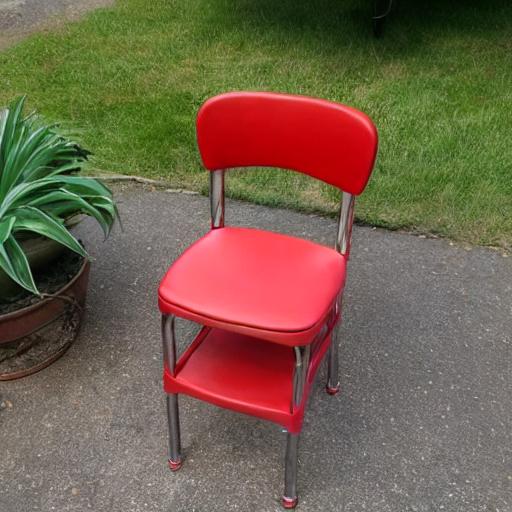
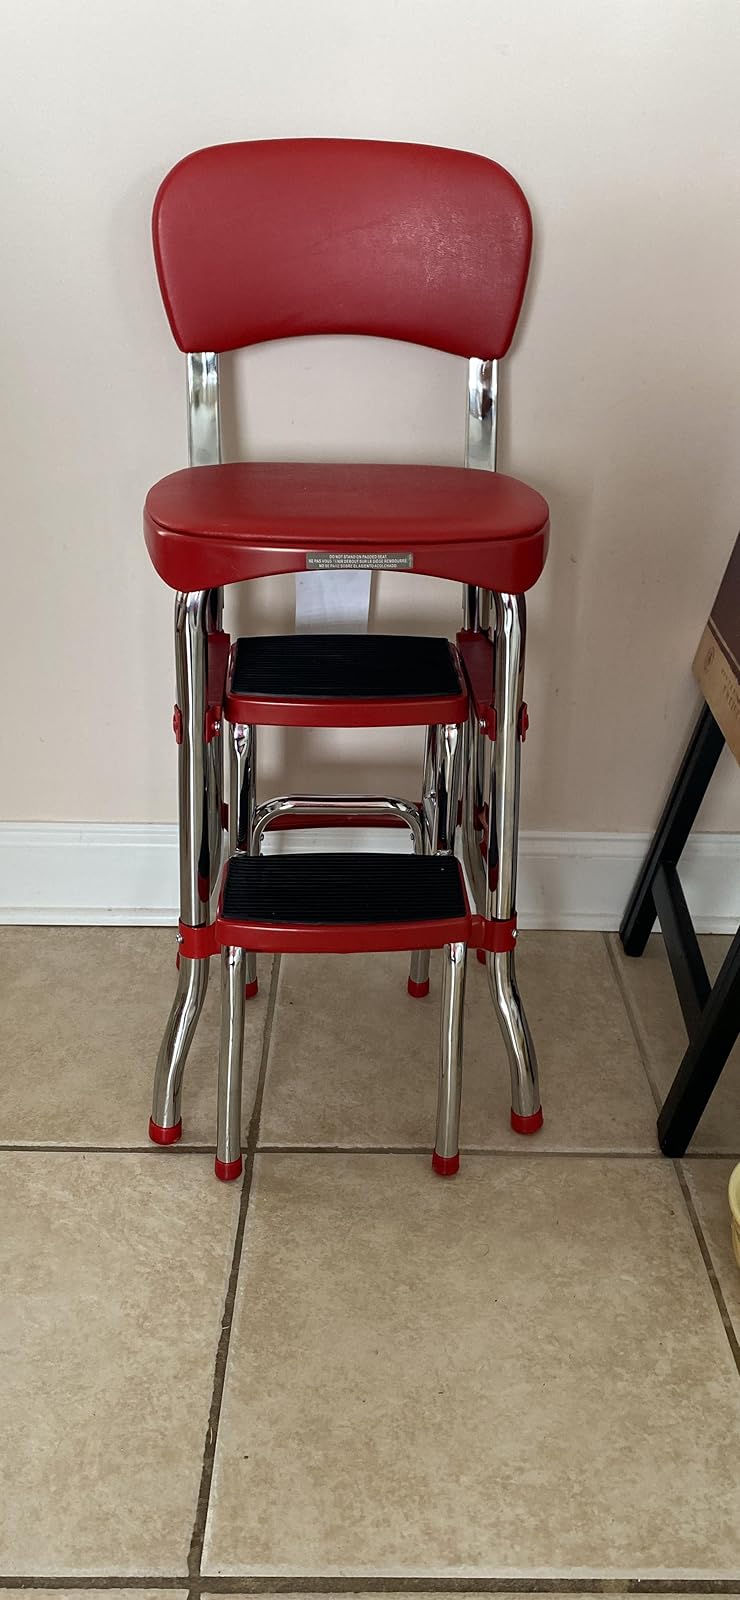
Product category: items_chair
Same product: no